Jan Antonín Duchoslav

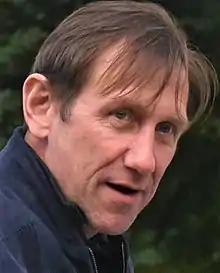
by David Sedlecký, 2018

Jan Antonín Duchoslav (born 1 May 1965, Prague) is a Czech actor.